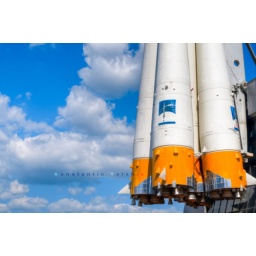
details of space rocket engine against blue sky with clouds